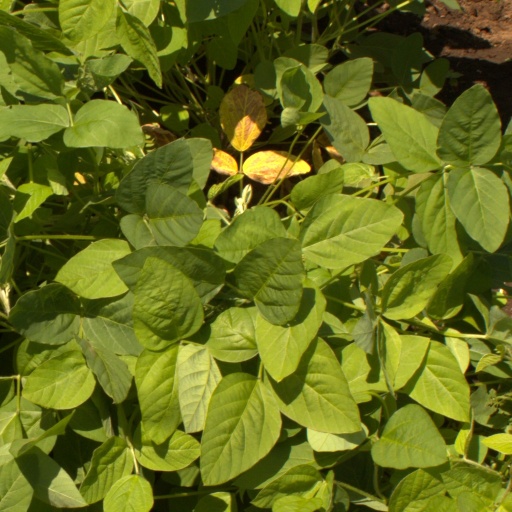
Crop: soybean